South Coast railway line, Queensland

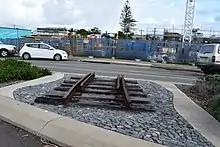
A preserved piece of railway, where the route crossed Bay Street at Tweed Heads

The Beenleigh railway line opened in 1885 before being extended from Beenleigh railway station to Southport in 1889. The firm of J. W. Sutton and Company of Kangaroo Point in Brisbane provided materials and aided in bridge construction for the railway line.